Astronomy

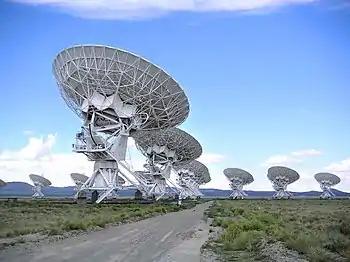
The Very Large Array in New Mexico, an example of a radio telescope

During the Renaissance, Nicolaus Copernicus proposed a heliocentric model of the solar system. His work was defended by Galileo Galilei and expanded upon by Johannes Kepler. Kepler was the first to devise a system that correctly described the details of the motion of the planets around the Sun. However, Kepler did not succeed in formulating a theory behind the laws he wrote down. It was Isaac Newton, with his invention of celestial dynamics and his law of gravitation, who finally explained the motions of the planets. Newton also developed the reflecting telescope.